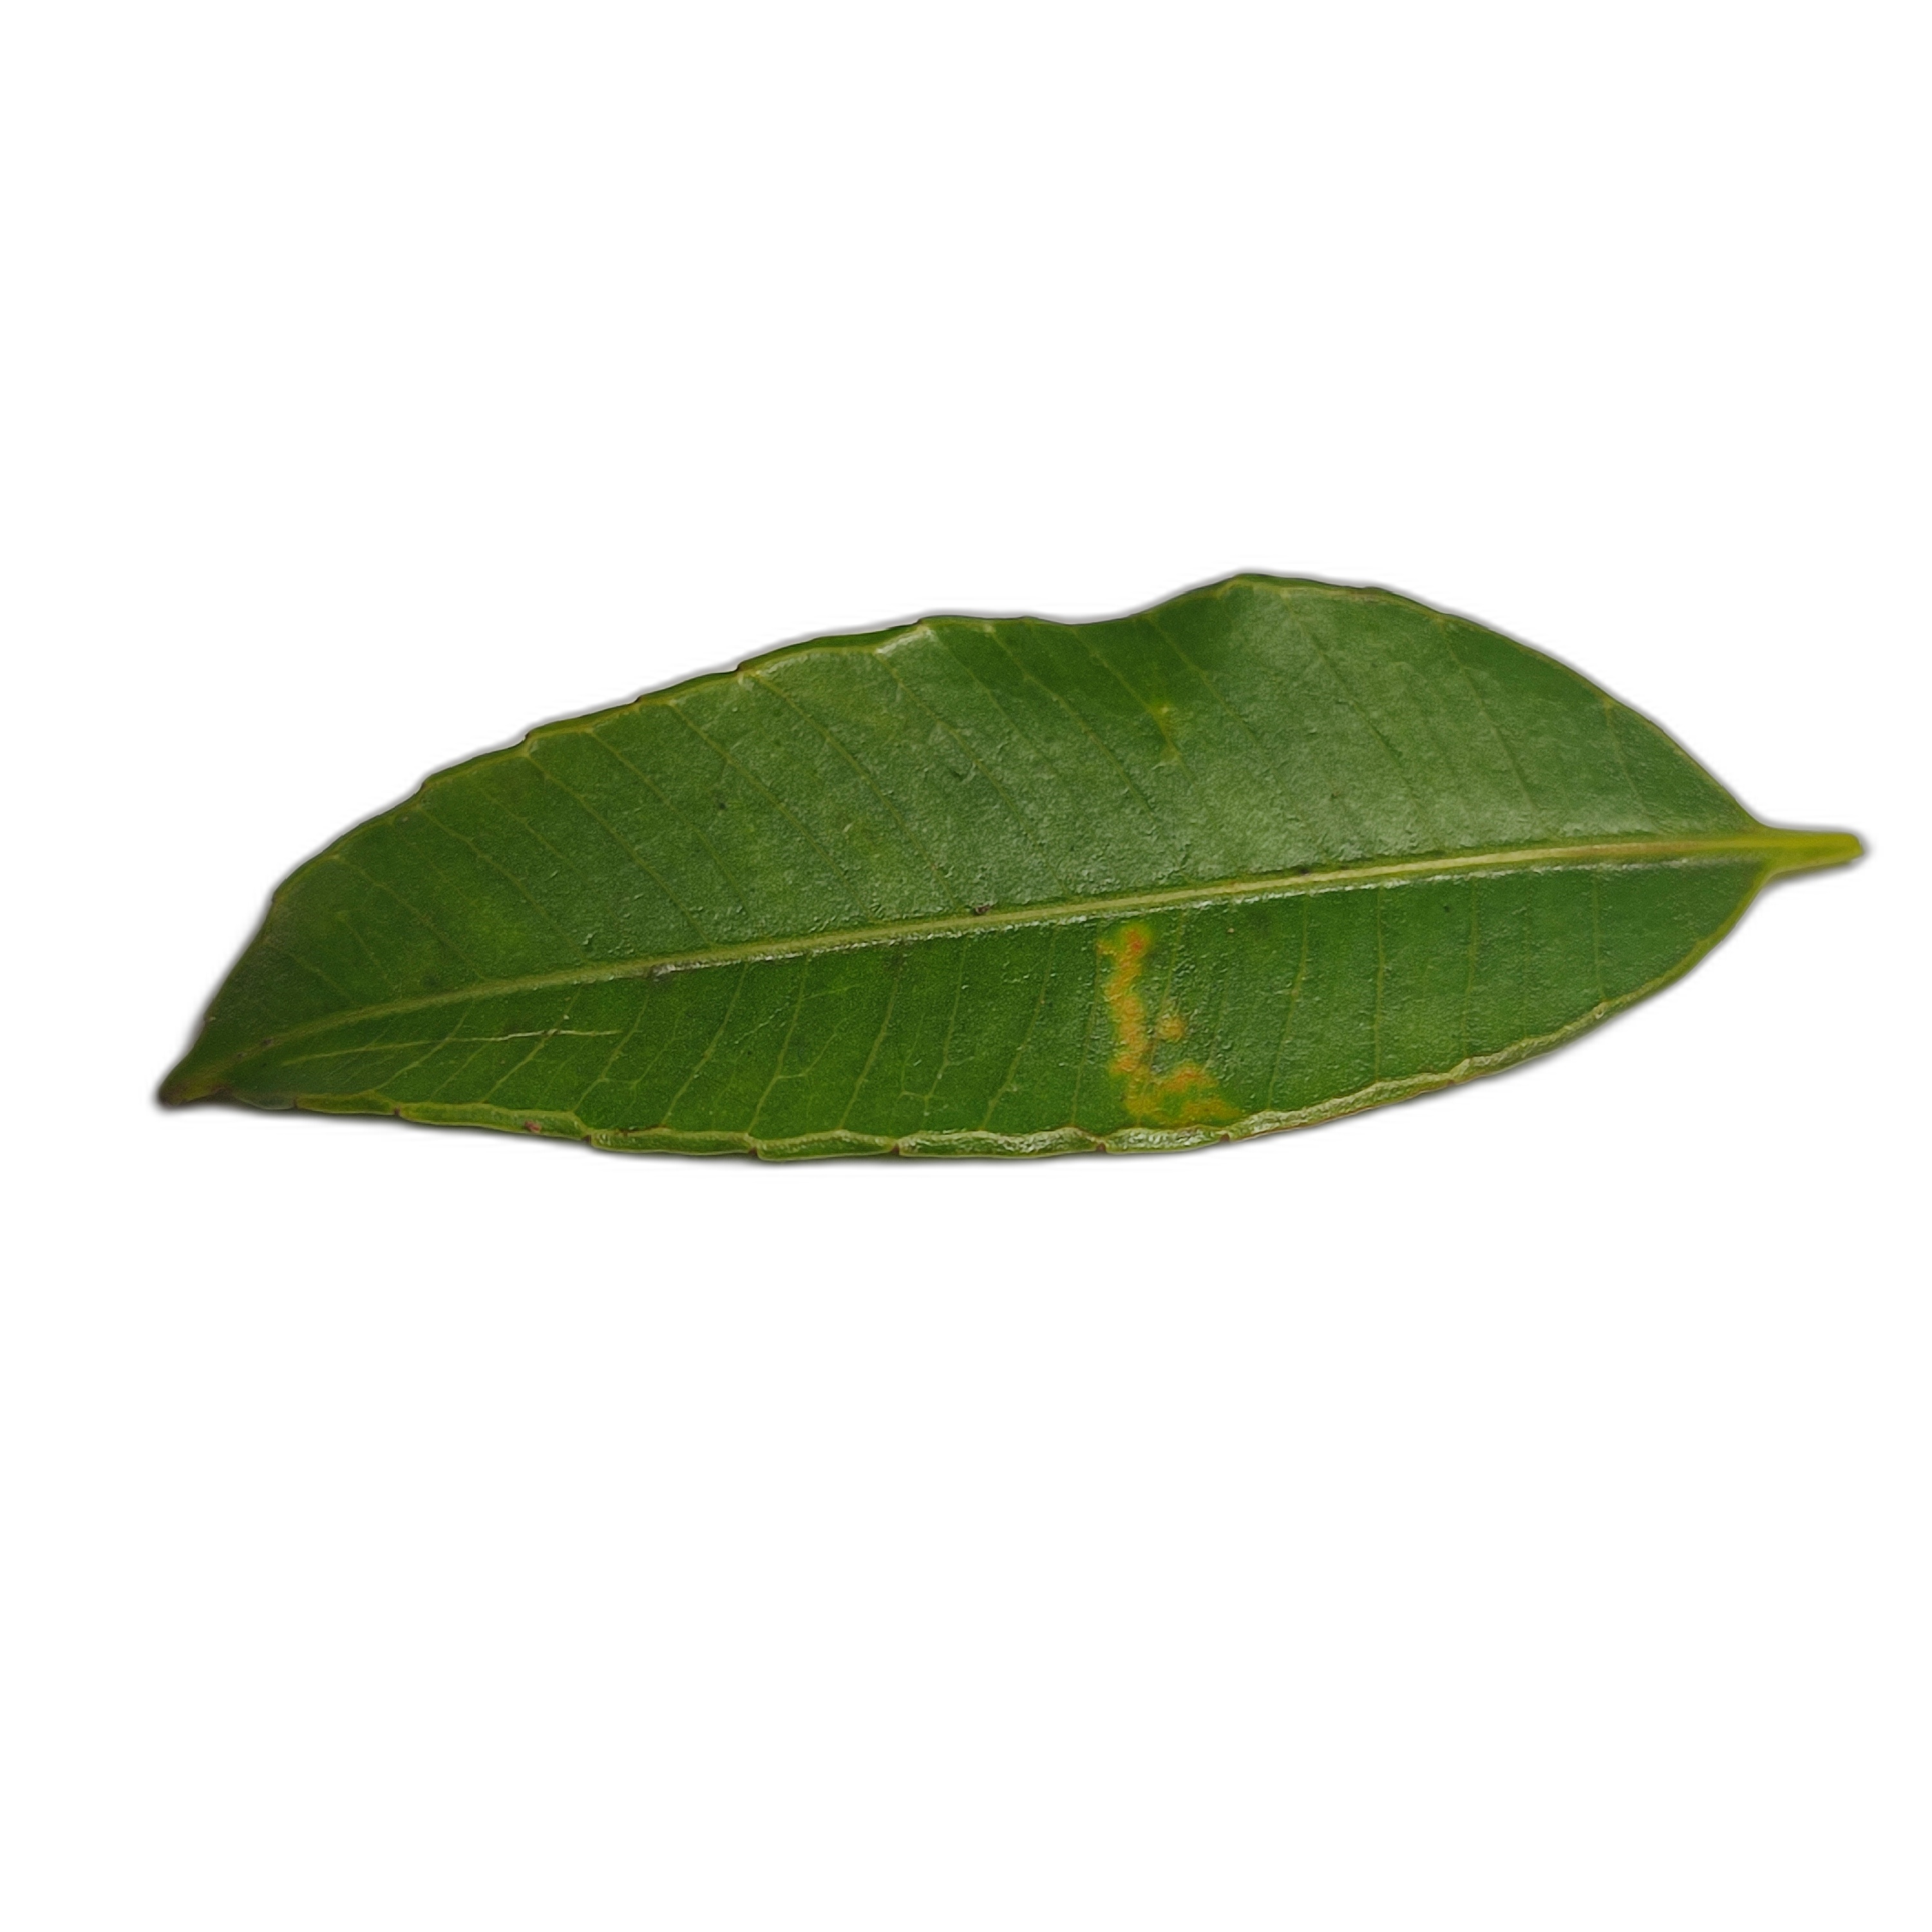
Label: healthy